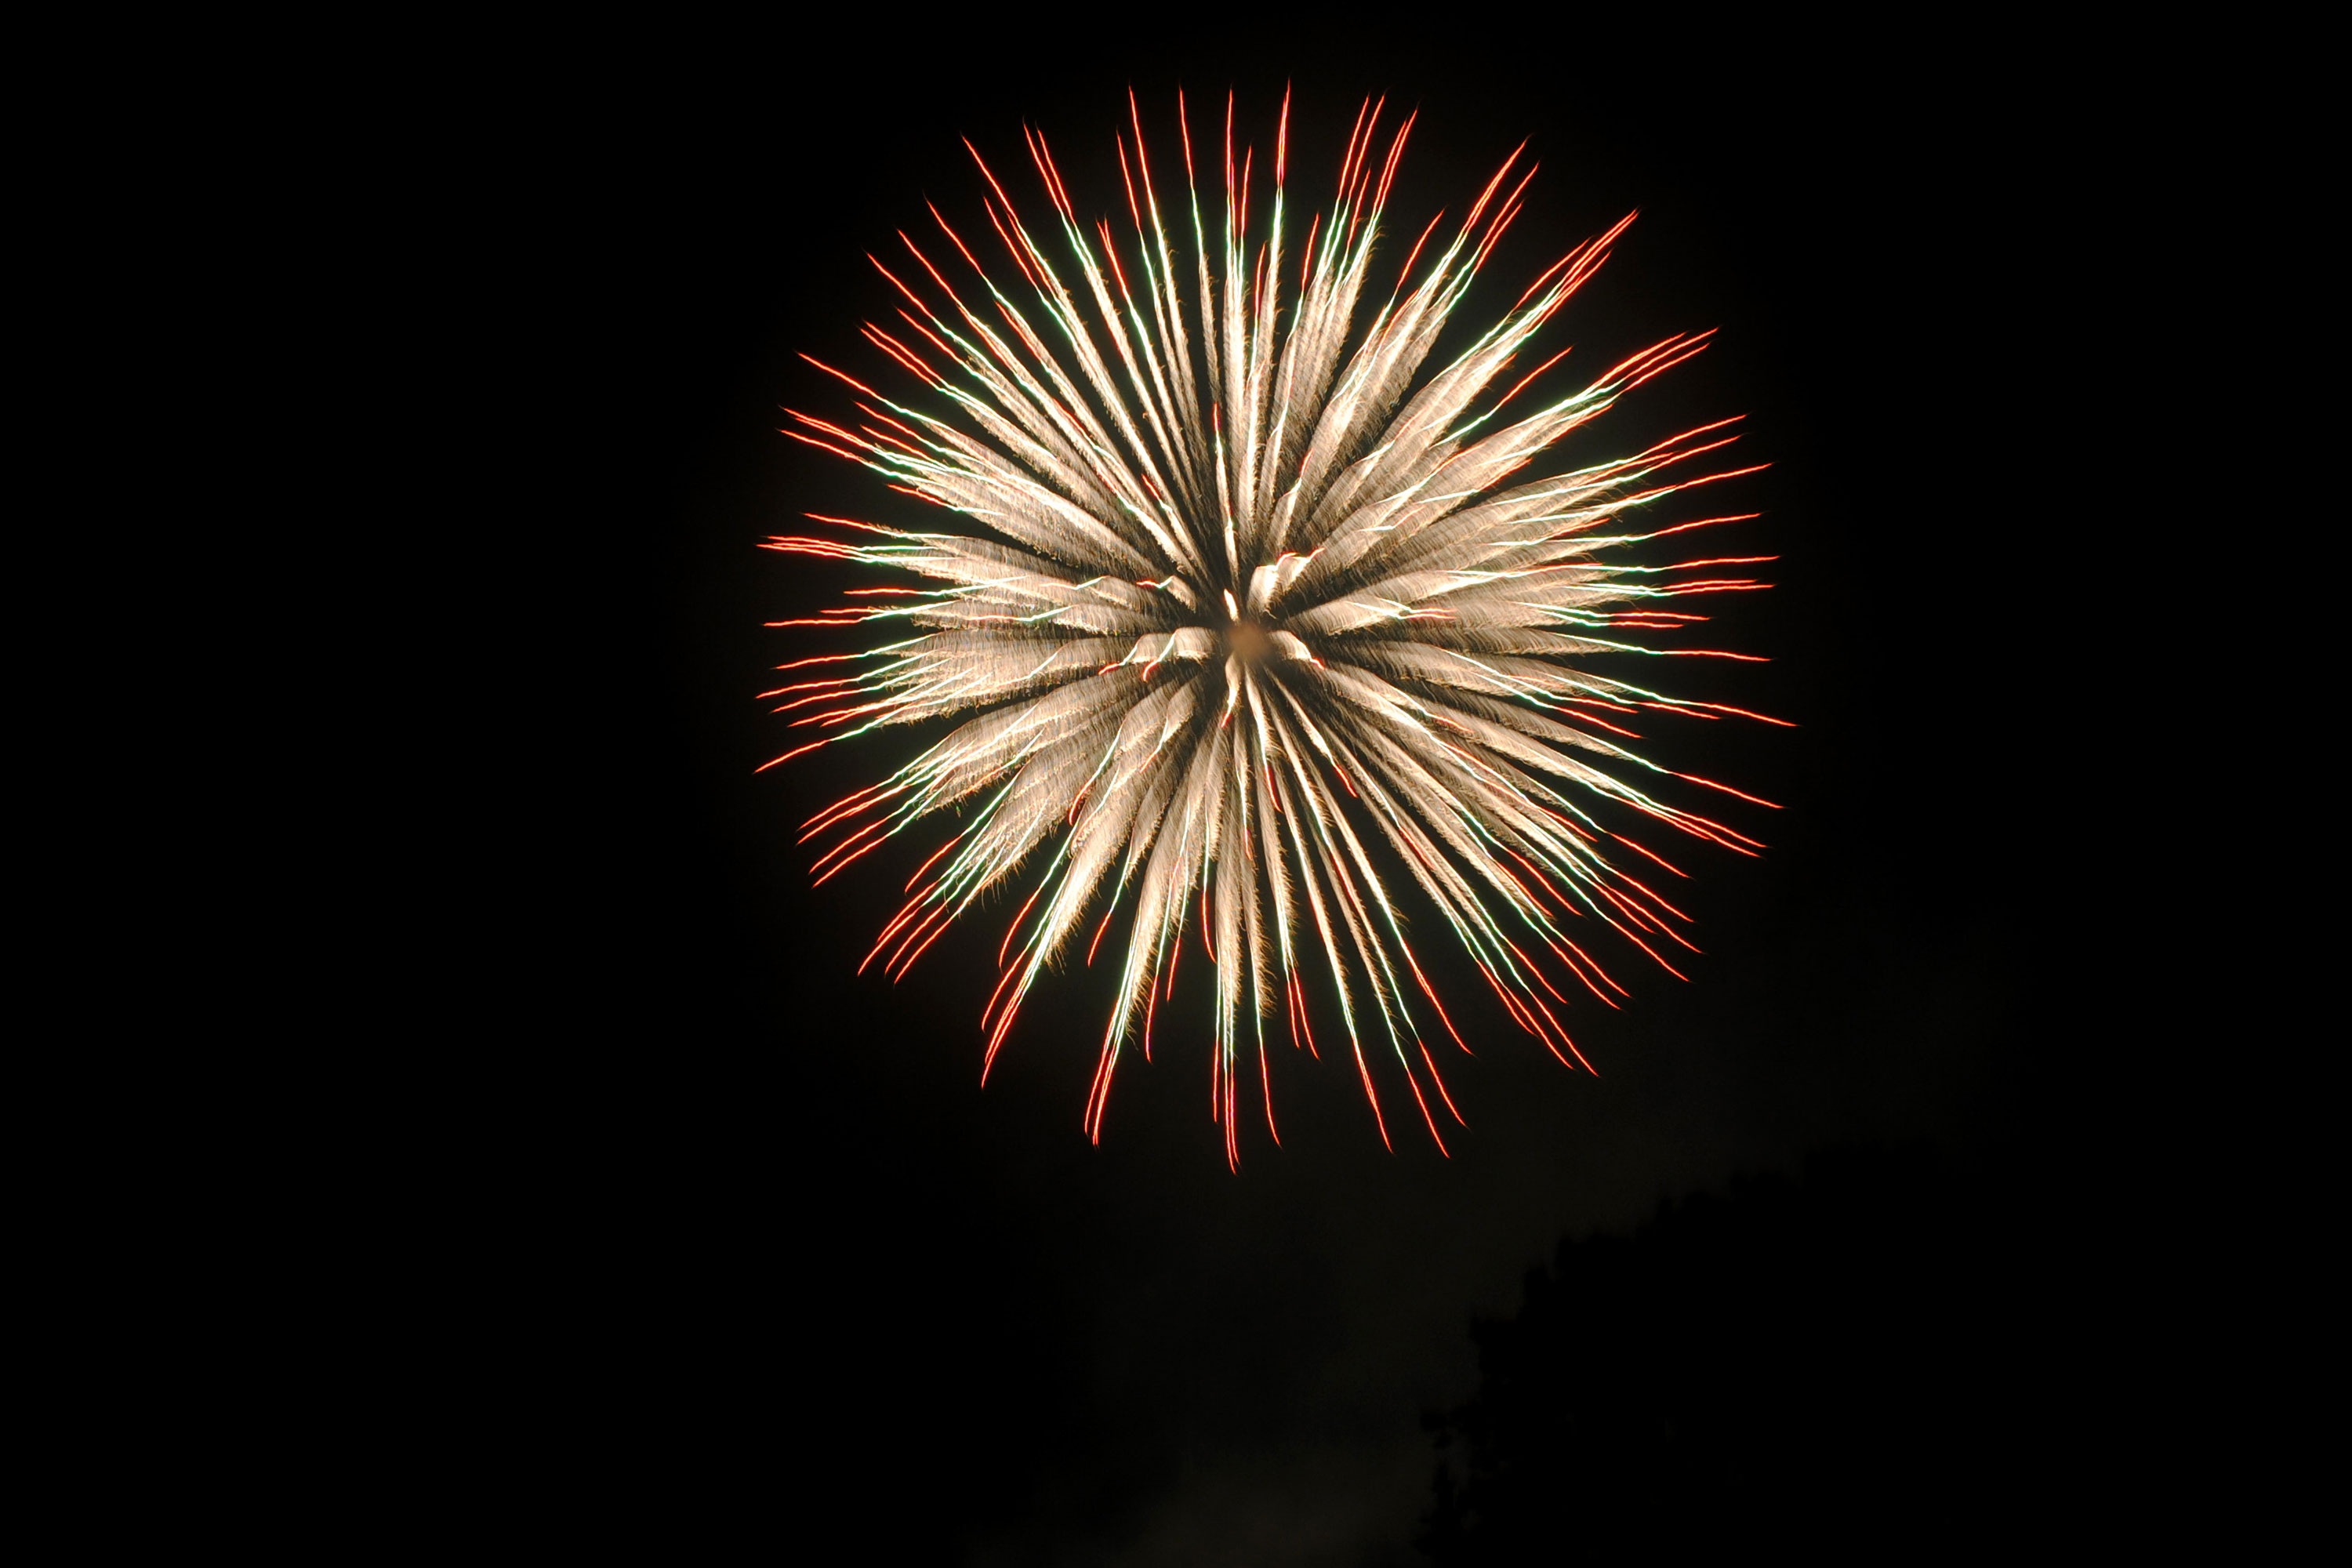
night, recreation, color, pyrotechnics, lights, fireworks, illustration, event, new year's eve, new year's day, outdoor recreation